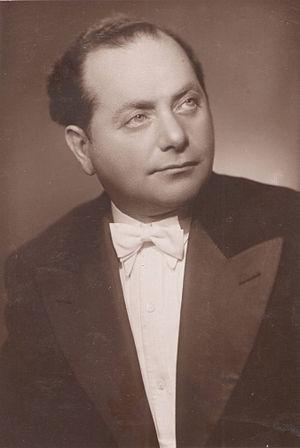
Grigoriy Moiseevich Sandler, né le 21 aout 1912 dans le village d'Ostrovno dans le gouvernement de Vitebsk, mort à Saint-Pétersbourg le 1ᵉʳ janvier 1994, est un chef de chœur russe de l'ère soviétique.